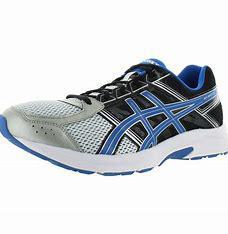
Brand: Asics
Model: Gel Contend 4